Mike Byster

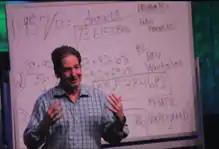
Mike presenting during a TEDx conference

Michael Byster (born March 5, 1959) is an American mental calculator, and math educator. He worked as a commodity trader until he quit his job to devote himself to teaching children his methods. He has spoken to over 10,000 classrooms for free and continues to mentor children. Mike is able to do many arithmetic problems in his head at very fast speeds. During a study done years ago, Byster was claimed to have one of the fastest mathematical minds in the world.